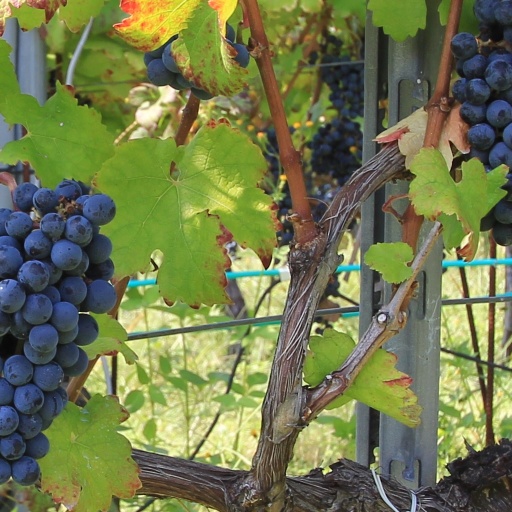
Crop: grape